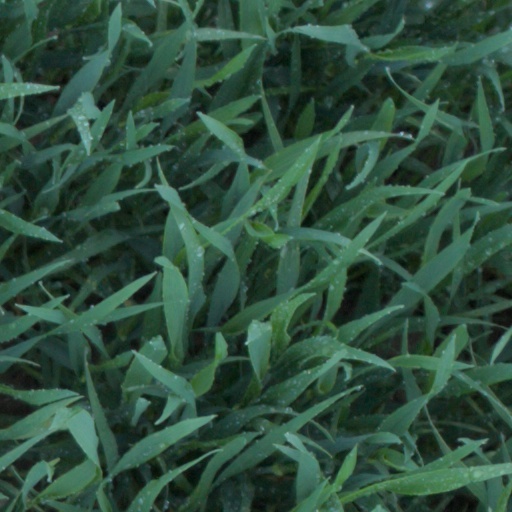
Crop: wheat